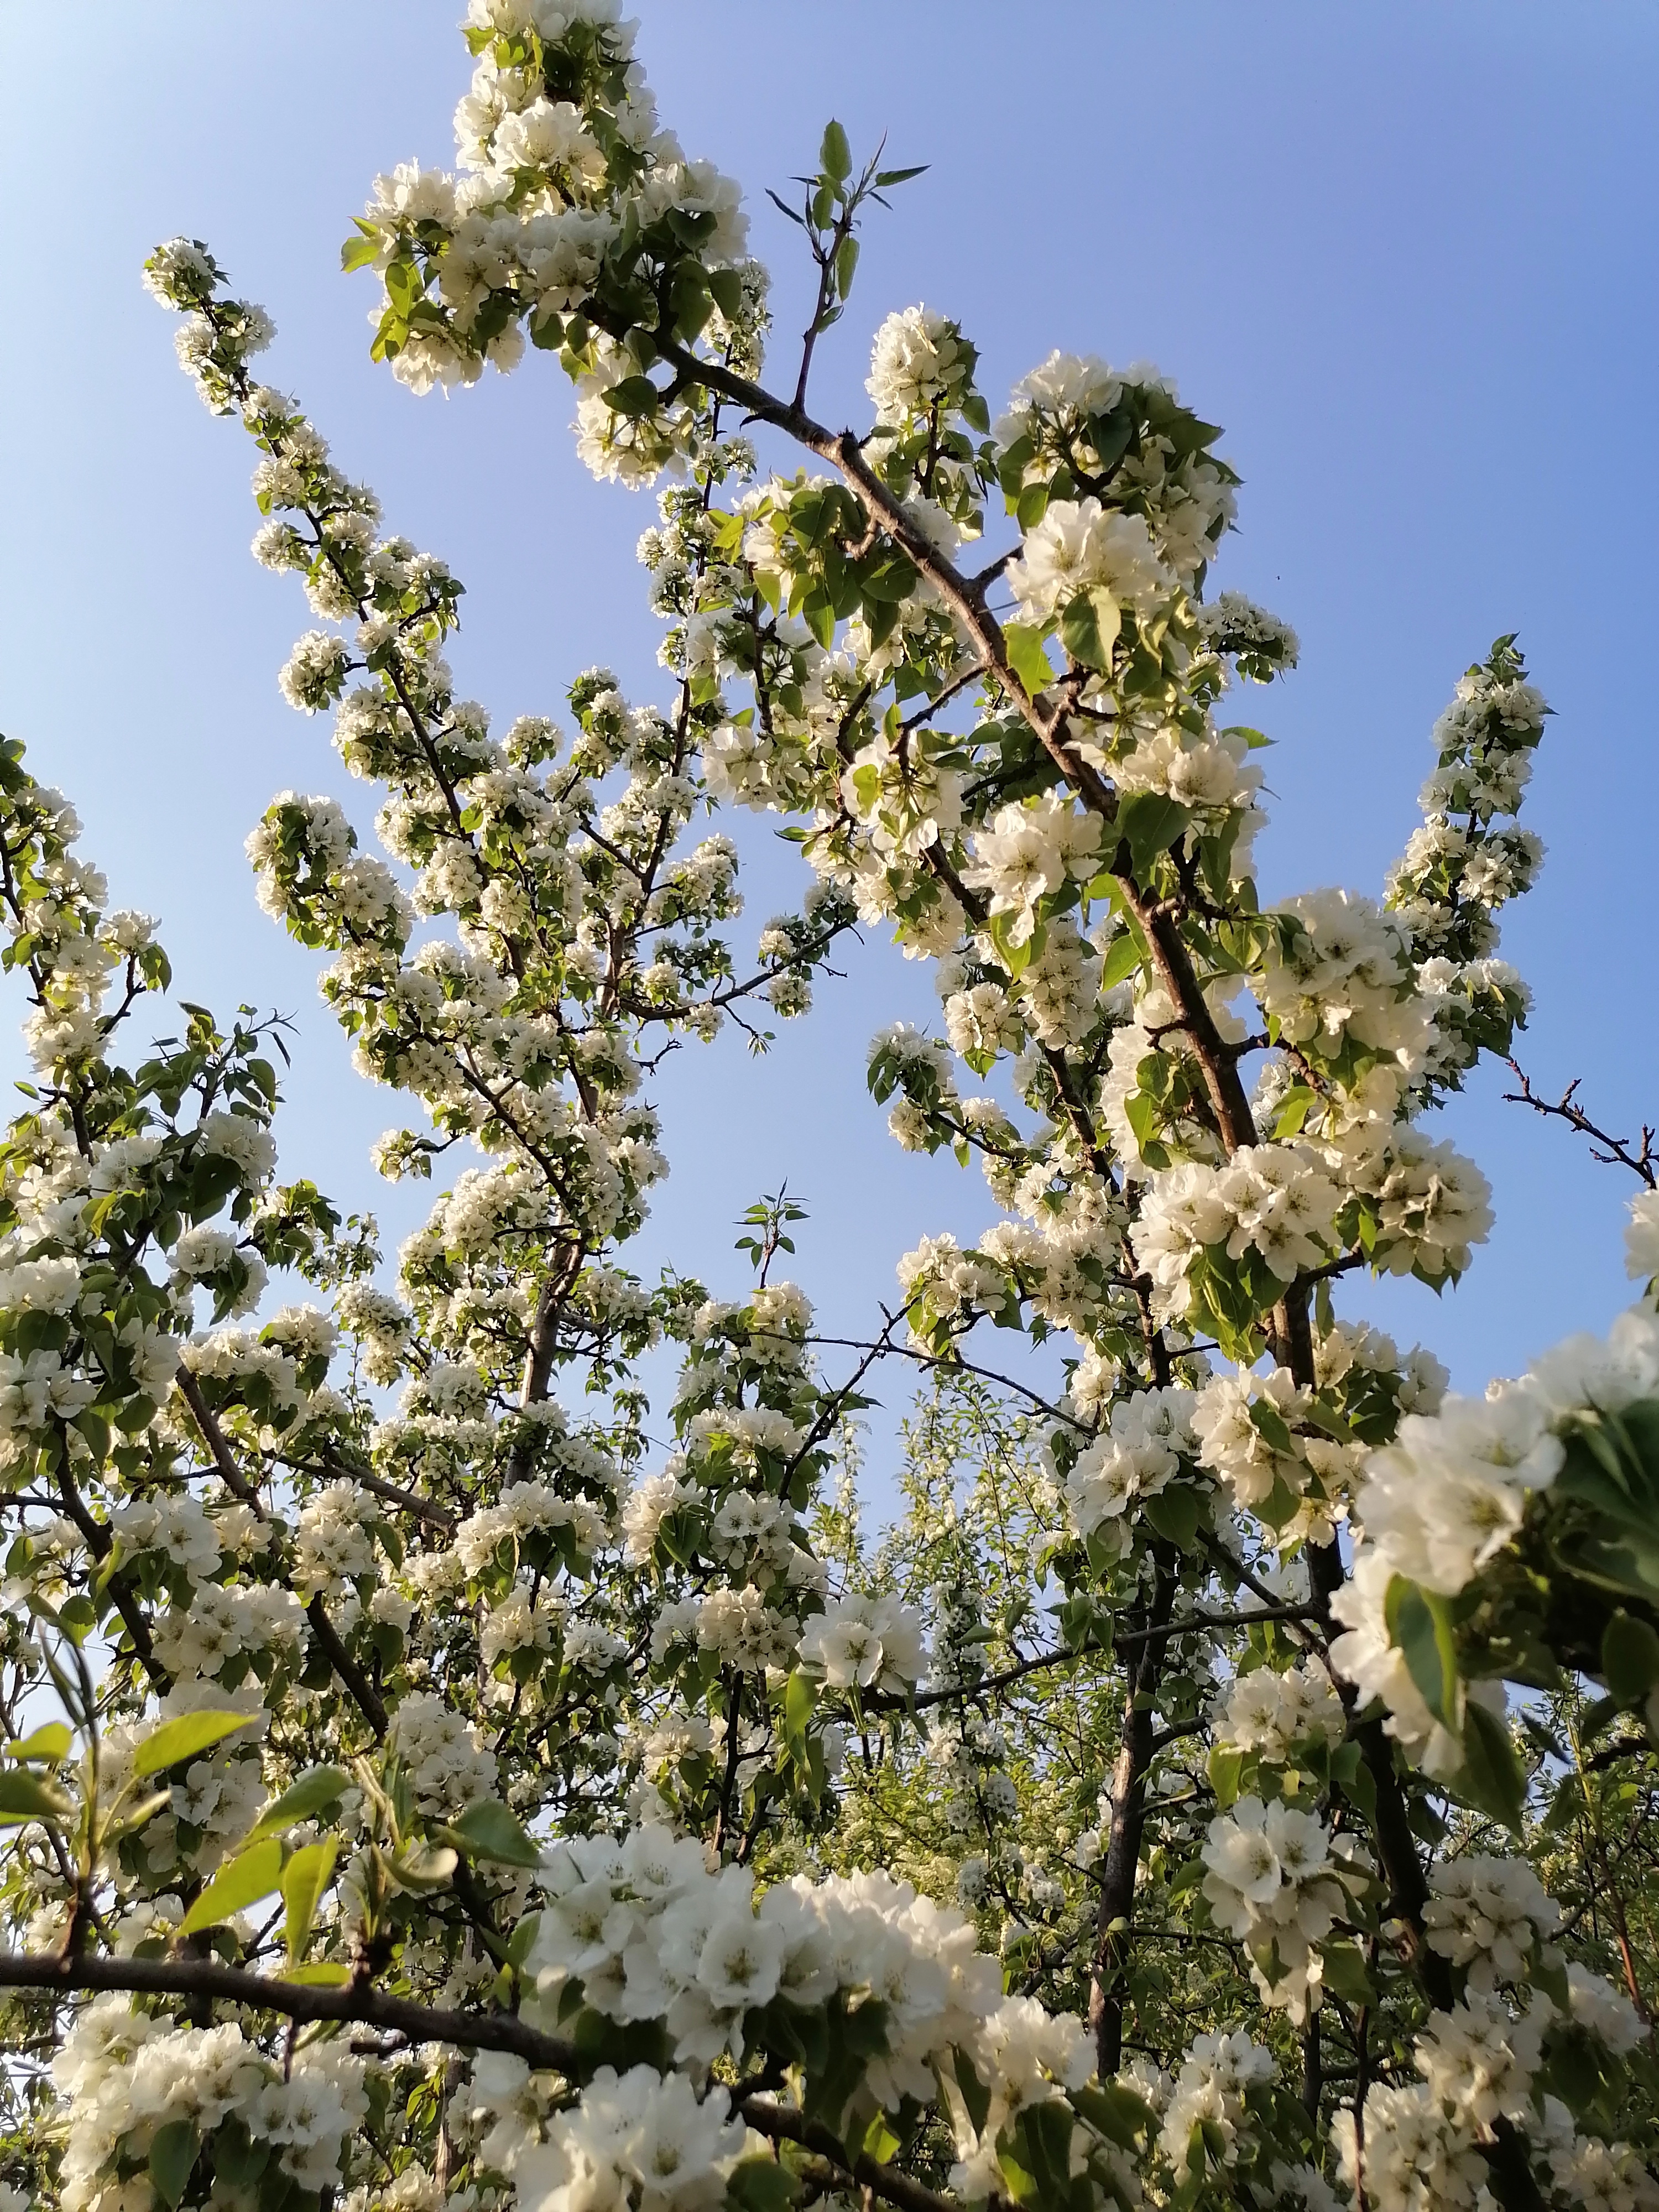
cherry, spring, blossom, sky, flower, plant, branch, twig, tree, shrub, flowering plant, subshrub, plant stem, prunus, buddleia, spirea